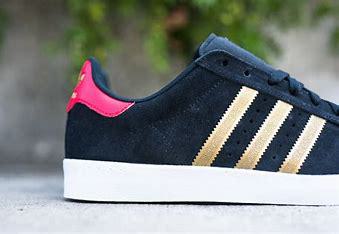
Brand: adidas
Model: Superstar Skate